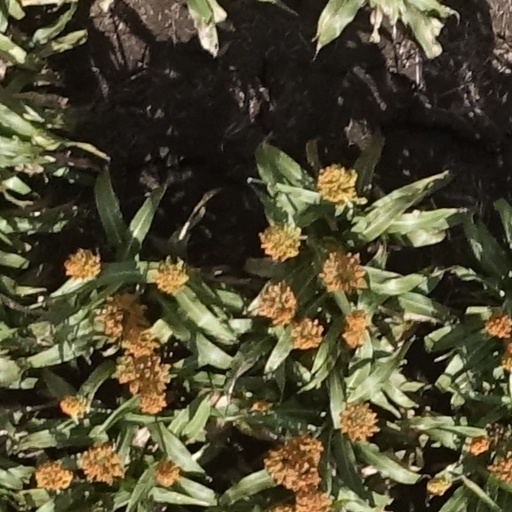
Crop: sorghum